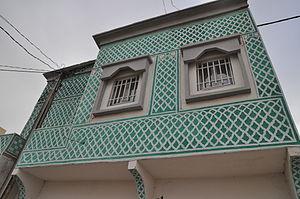
Maison de standing d'inspiration coloniale à Nouakchott (Mauritanie)
Nouakchott est la capitale de la Mauritanie depuis 1957, au bord de l'océan Atlantique. Nouakchott a été créée sur une zone de campement. Les nomades viennent de temps à autre séjourner autour de la capitale qui a pris rapidement l'aspect d'une ville moderne.